Rising Sun Tavern (Fredericksburg, Virginia)

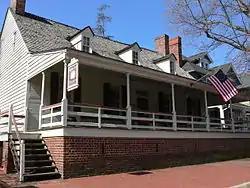
Rising Sun Tavern

The Rising Sun Tavern is a historic building in Fredericksburg, Virginia. It was built in about 1760 as a home by Charles Washington, youngest brother of George Washington, and became a tavern in 1792.